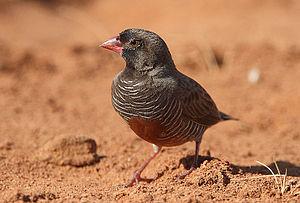
L'Astrild-caille à lunettes est une espèce de passereaux appartenant à la famille des Estrildidae.